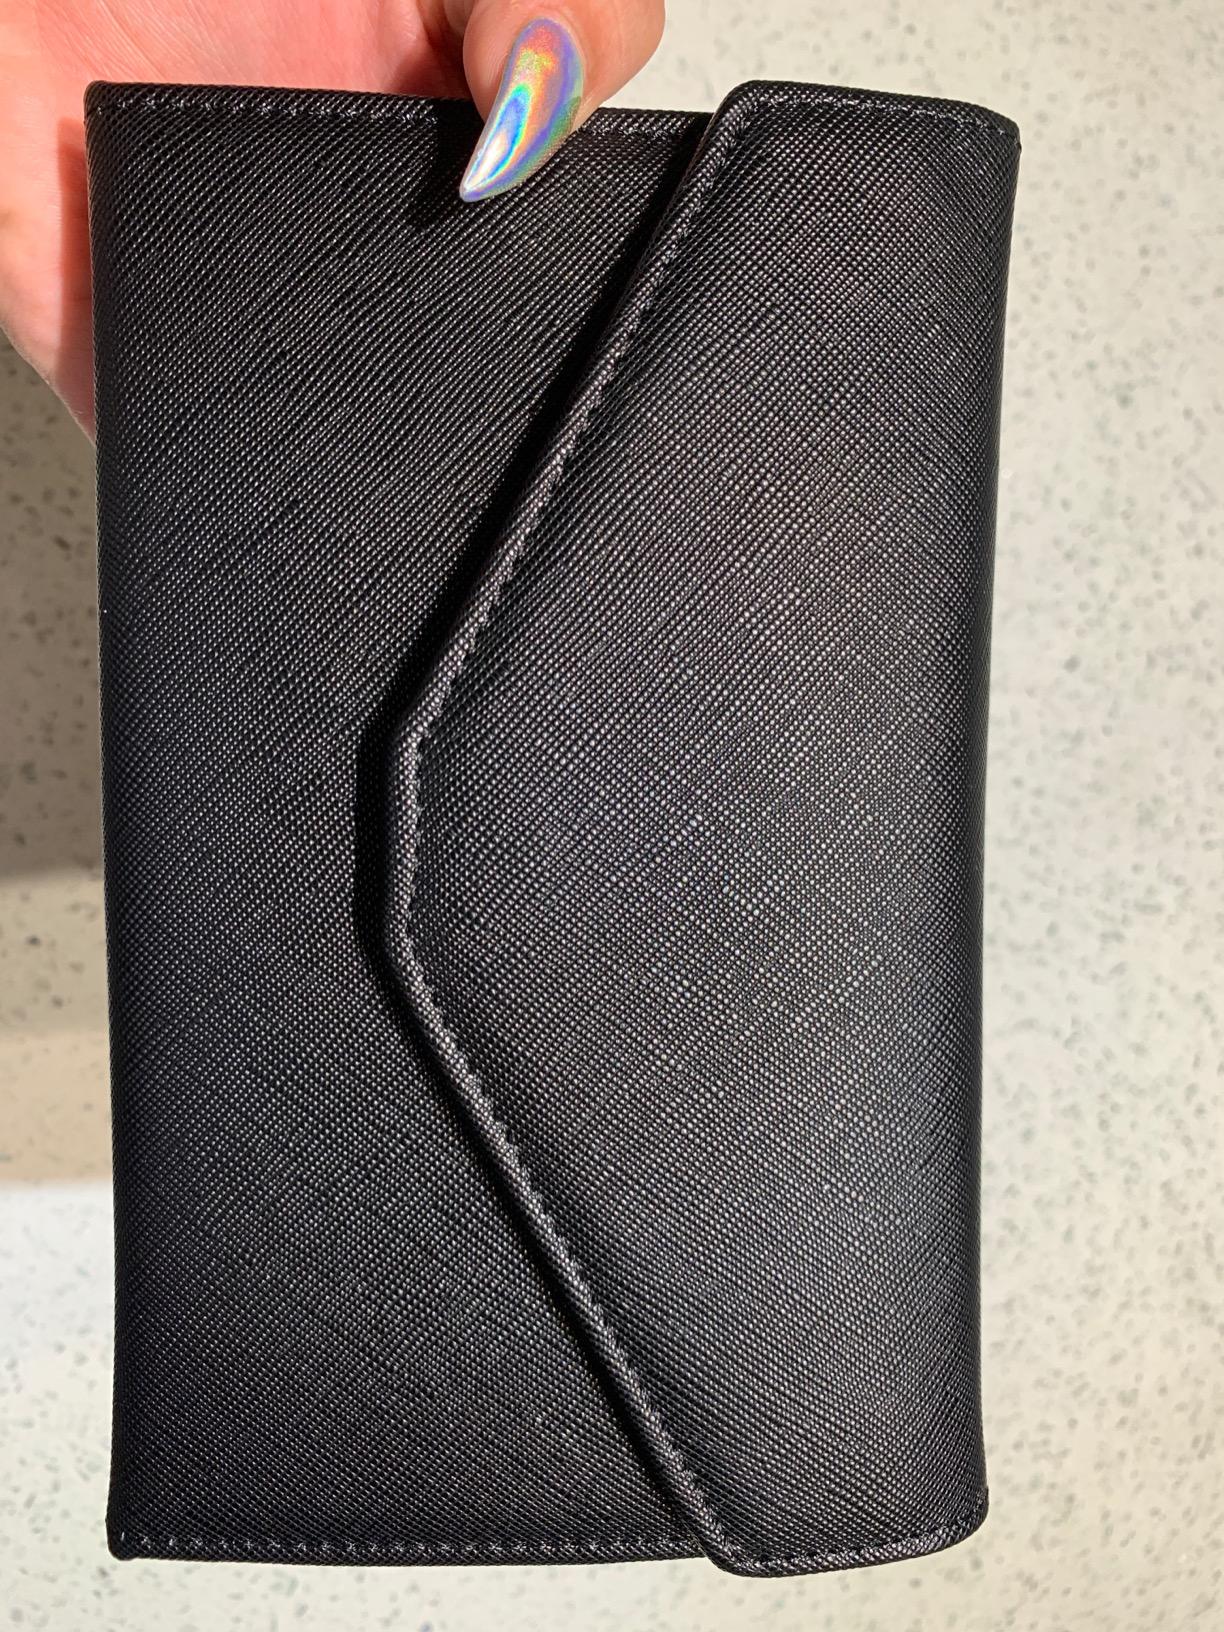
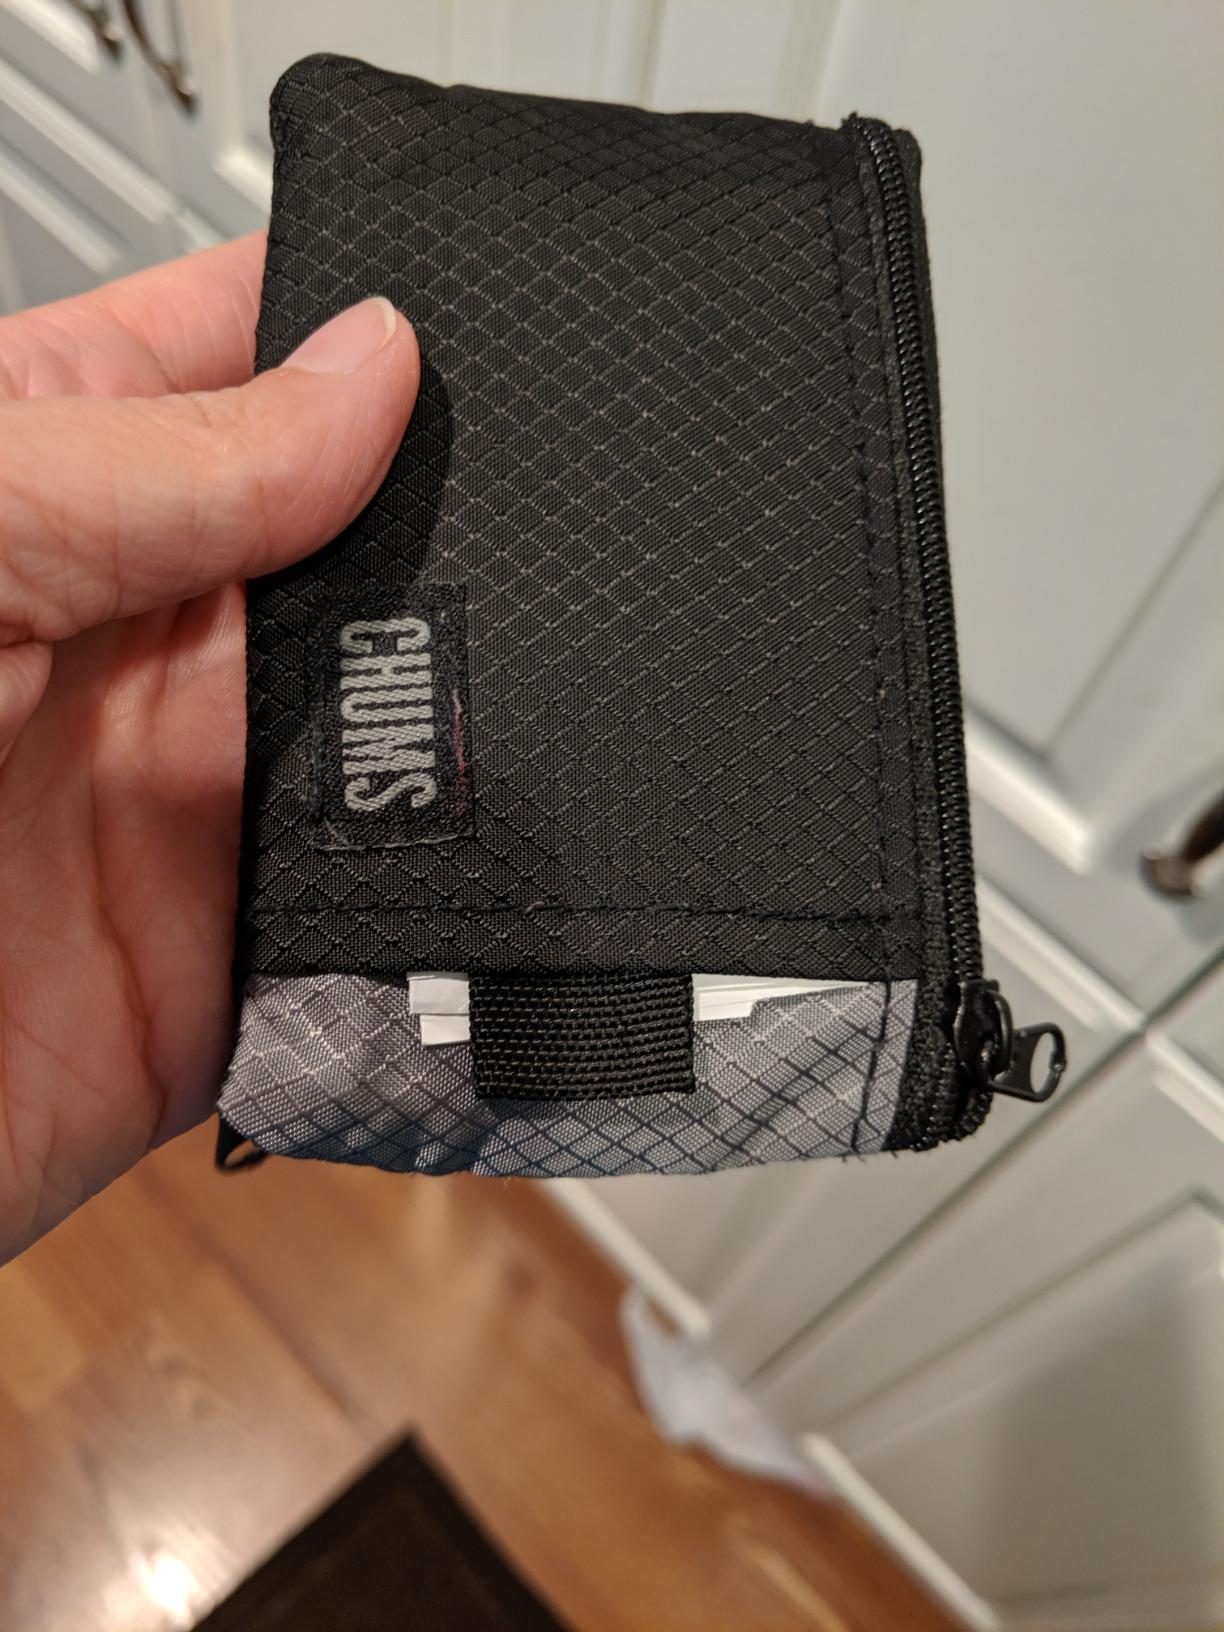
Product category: accessories_wallet
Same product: no